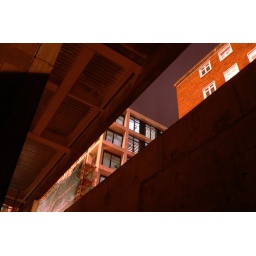
the building i was working on in london... in construction ... photo taken from the base of the bicycle stair...